Byzantine Crete

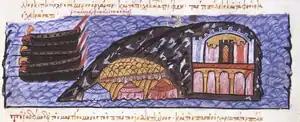
The Byzantines besiege Chandax, from the "Madrid Skylitzes"

A major Byzantine campaign in 842/843 under Theoktistos made some headway, and apparently allowed for the re-establishment of the recovered parts of the island as a theme, as evidenced by the presence of a "strategos" of Crete in the contemporary "Taktikon Uspensky". However Theoktistos had to abandon the campaign, and the troops left behind were quickly defeated by the Saracens. Further Byzantine attempts at reconquest in 911 and 949 failed disastrously, until in 960–961 the general Nikephoros Phokas, at the head of a huge army, landed on the island and stormed Chandax, restoring Crete to Byzantium.